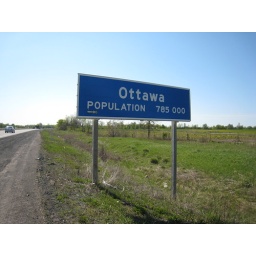
J stopped the car by the highway so we could get a picture with the sign. :)